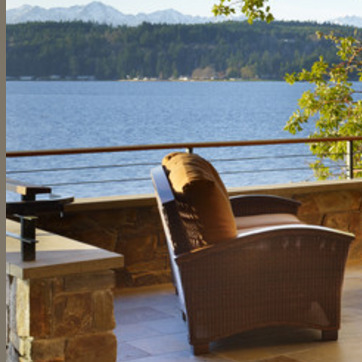
Material: leather